Sheikh Bureik

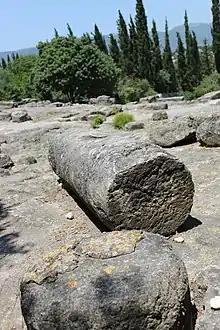
Stone column at Sheikh Bureik (Beit She'arim (Roman-era Jewish village))

While it was originally thought that Beit She'arim was destroyed during the Jewish revolt against Gallus in the mid-4th century, recent research has revealed the destruction to be far less extensive. An earthquake in 386 caused some damage, but the town recovered and enjoyed prosperity during the era of Byzantine rule. Almost 300 inscriptions primarily in Greek, but also in Hebrew, Aramaic, and Palmyrene were found on the walls of the catacombs containing numerous sarcophagi.